Édouard Baumann

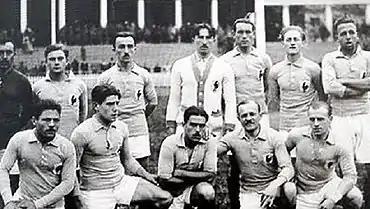
Baumann (4th standing) and the French team during the 1920 Olympics.

Édouard Baumann (4 March 1895 – 12 April 1985) was a French footballer. He competed at the 1920 Summer Olympics and the 1924 Summer Olympics.